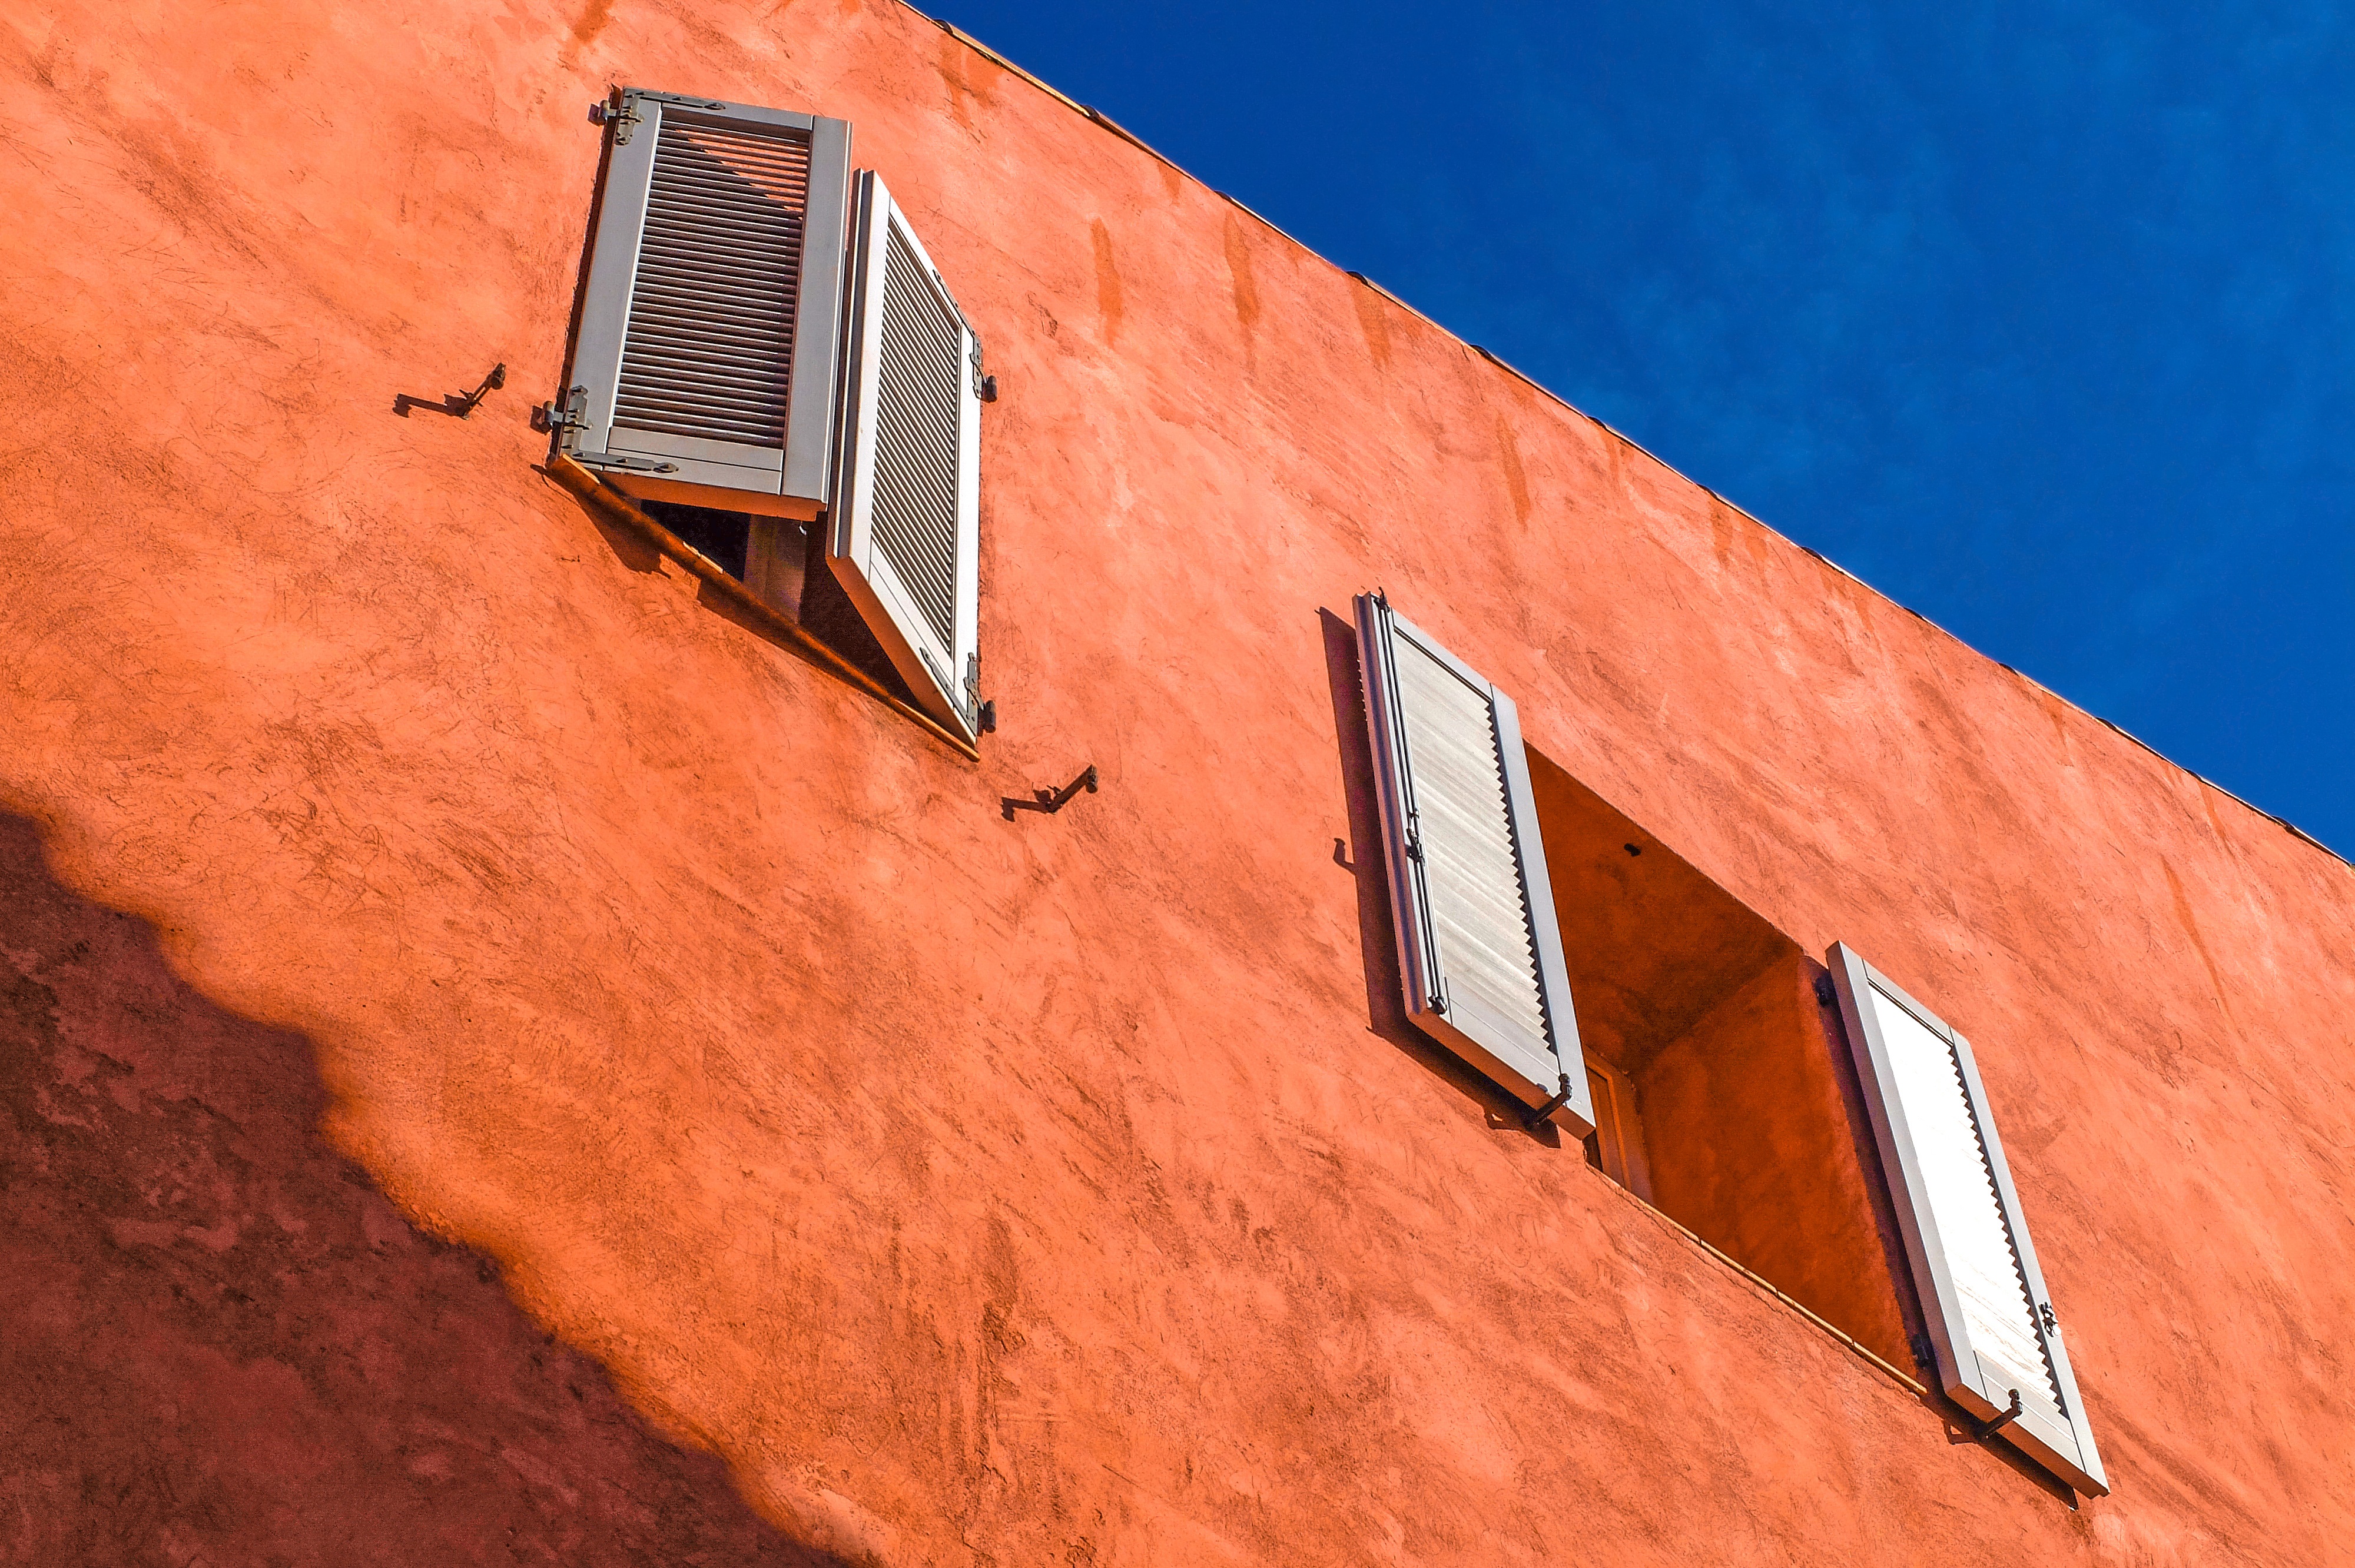
architecture, wood, house, window, building, wall, france, red, color, facade, brick, material, shutter, provence, cassis